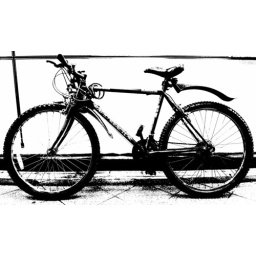
My bike in black & white at New Street Station (threshold image)